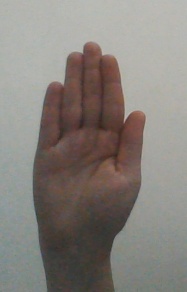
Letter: seen